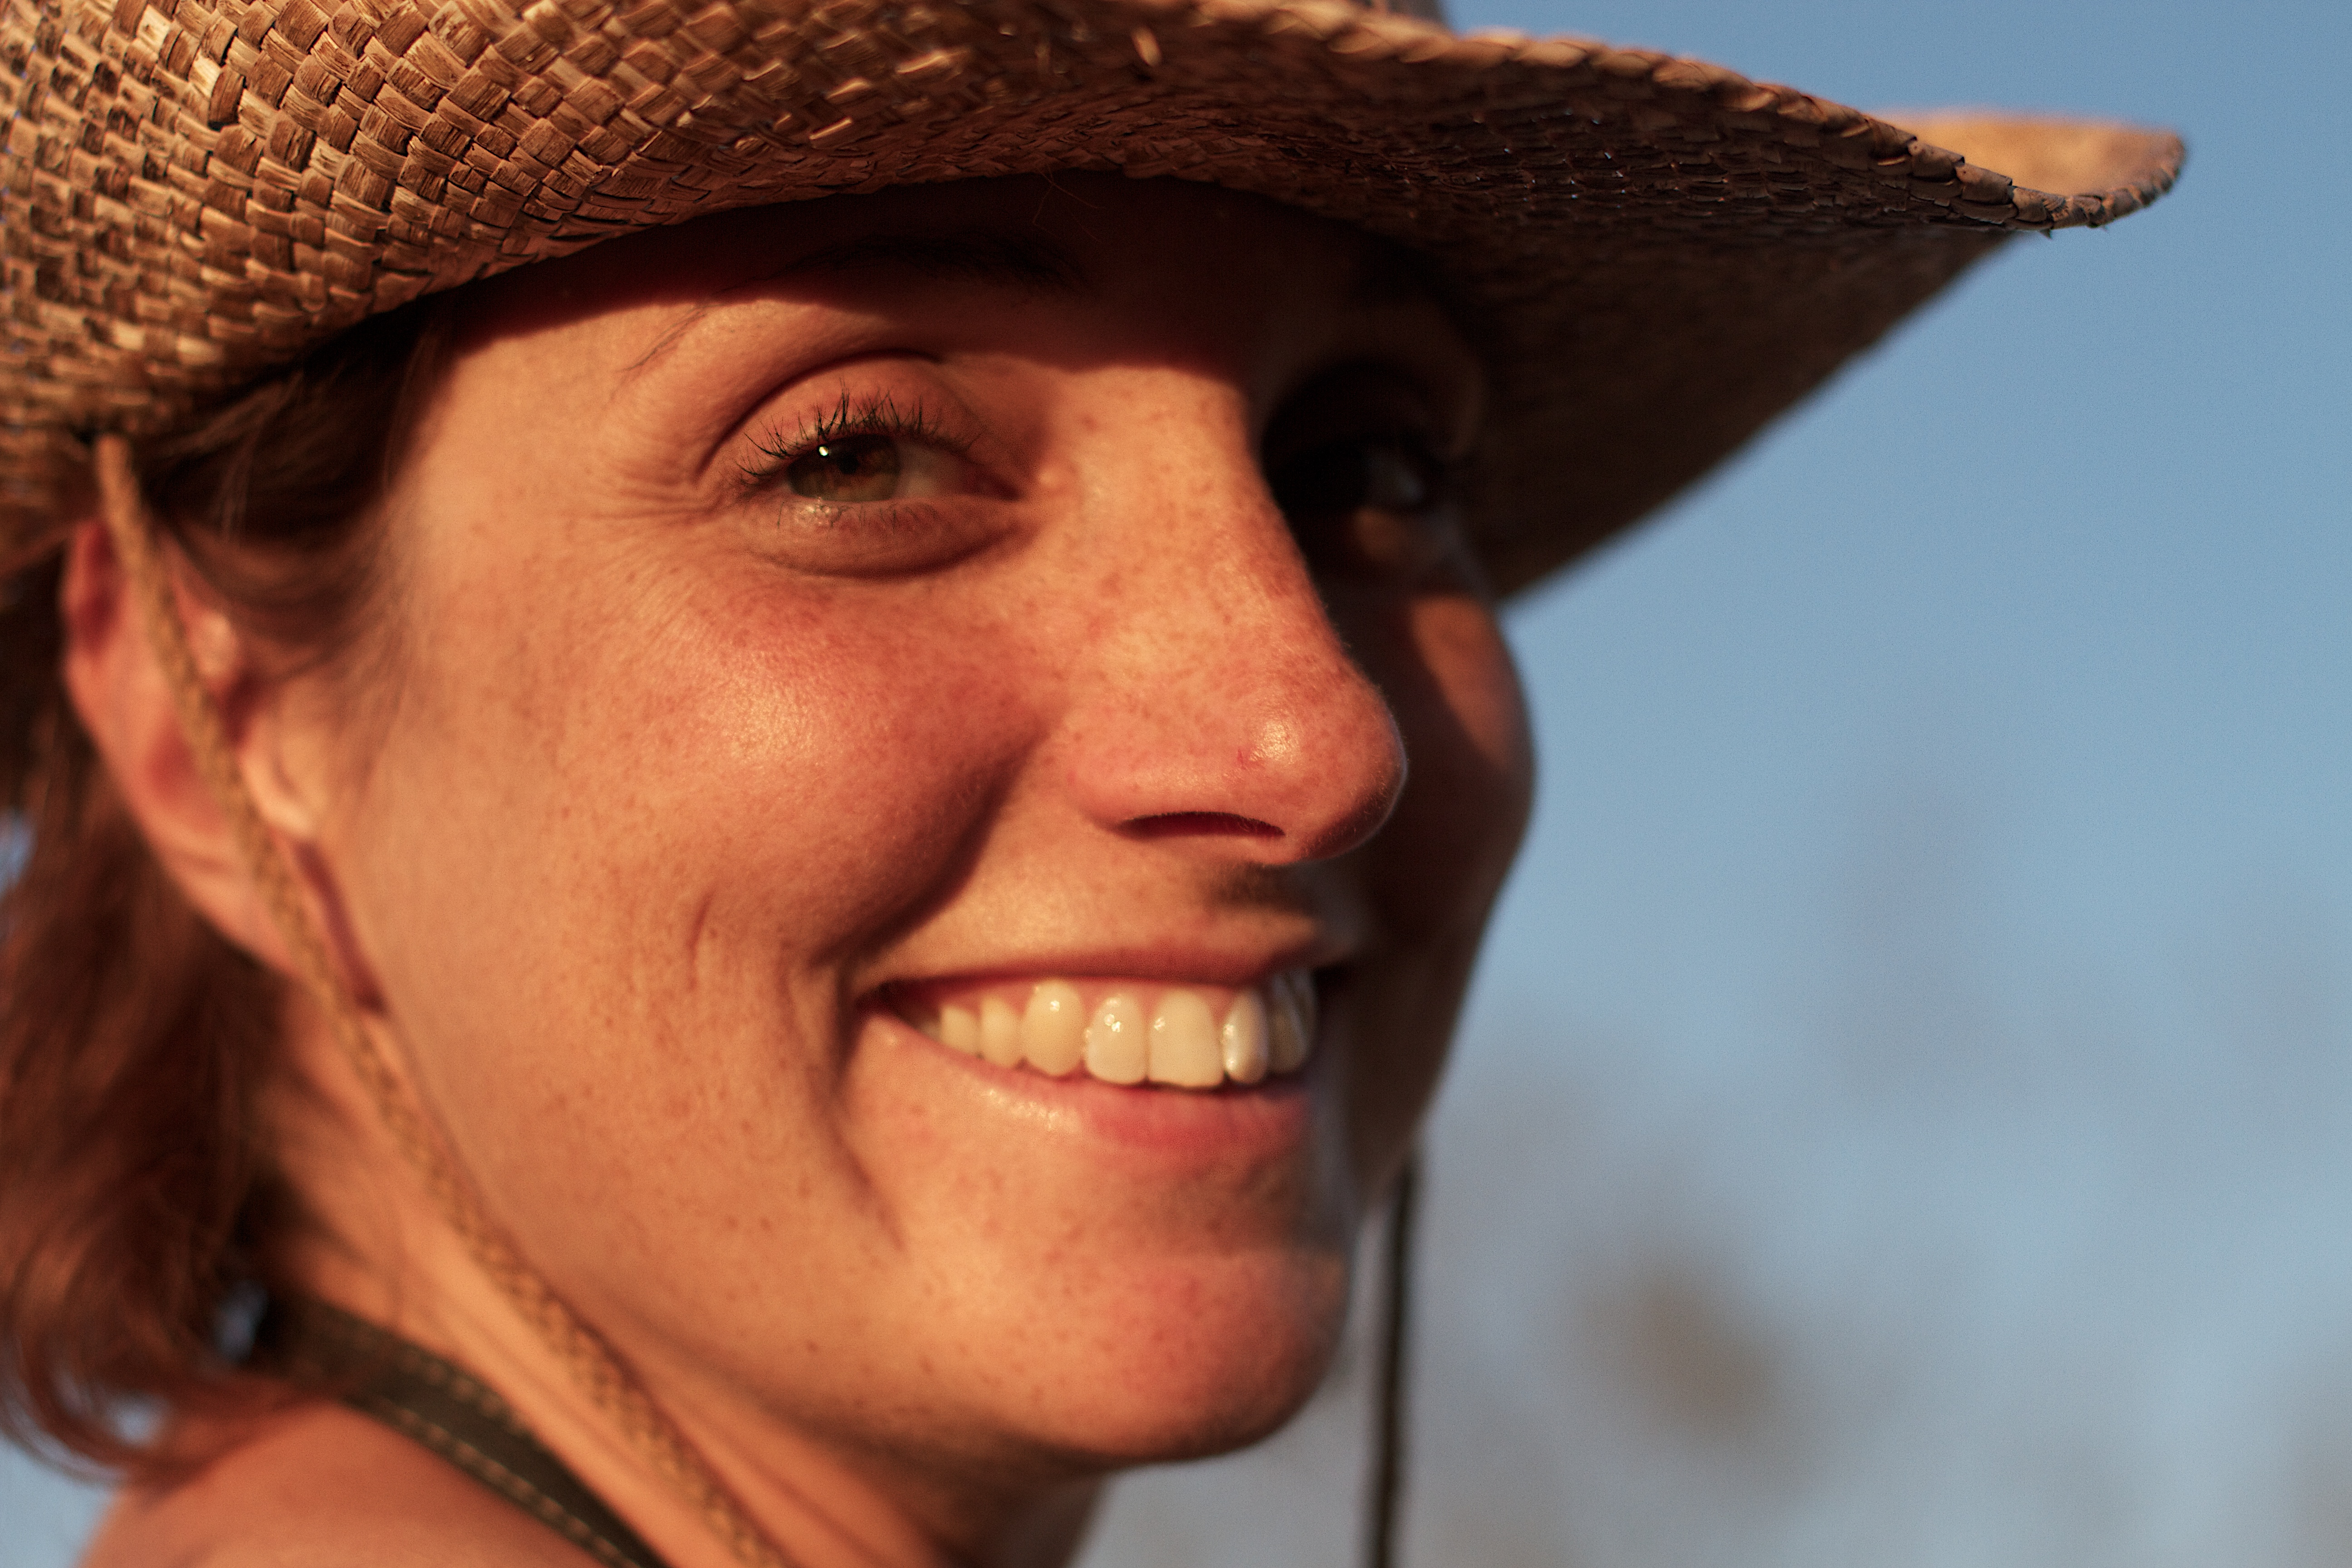
man, person, hair, photography, portrait, model, hat, facial expression, hairstyle, smile, close up, face, nose, eye, head, skin, beauty, giulia, portrait photography